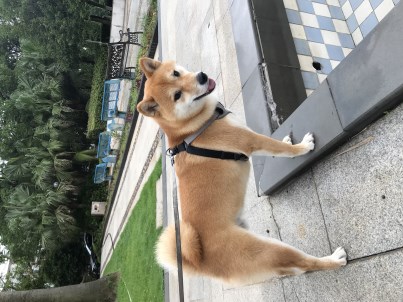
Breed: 1043-n000001-Shiba_Dog